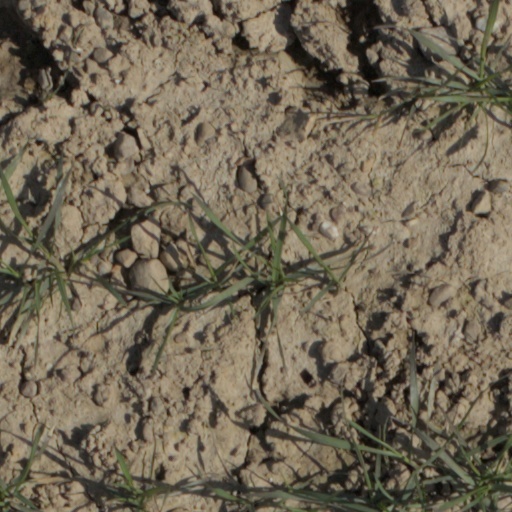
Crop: wheat